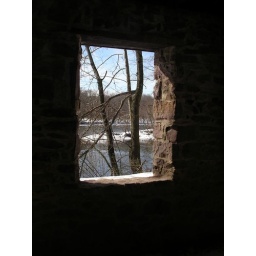
February 2007. Taken out the window of the remanents of a stone building in Valley Forge National Park, Valley Forge, PA.